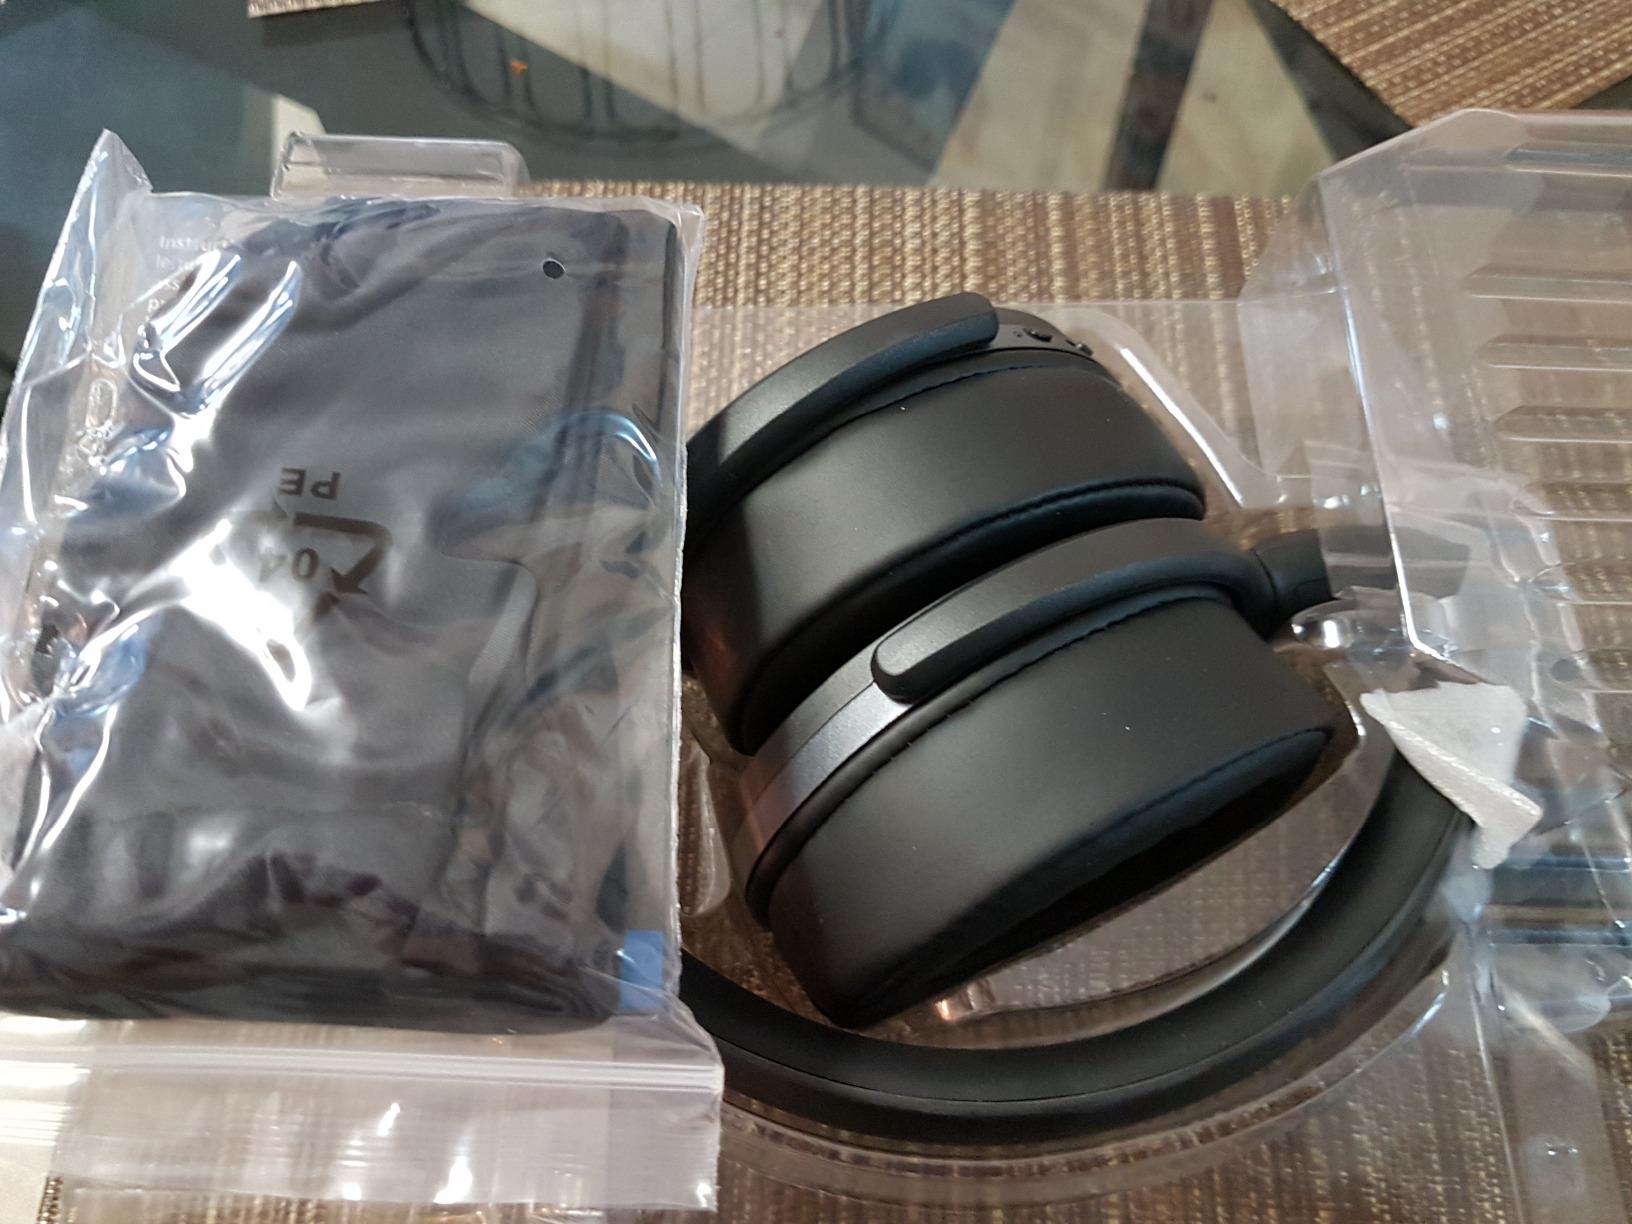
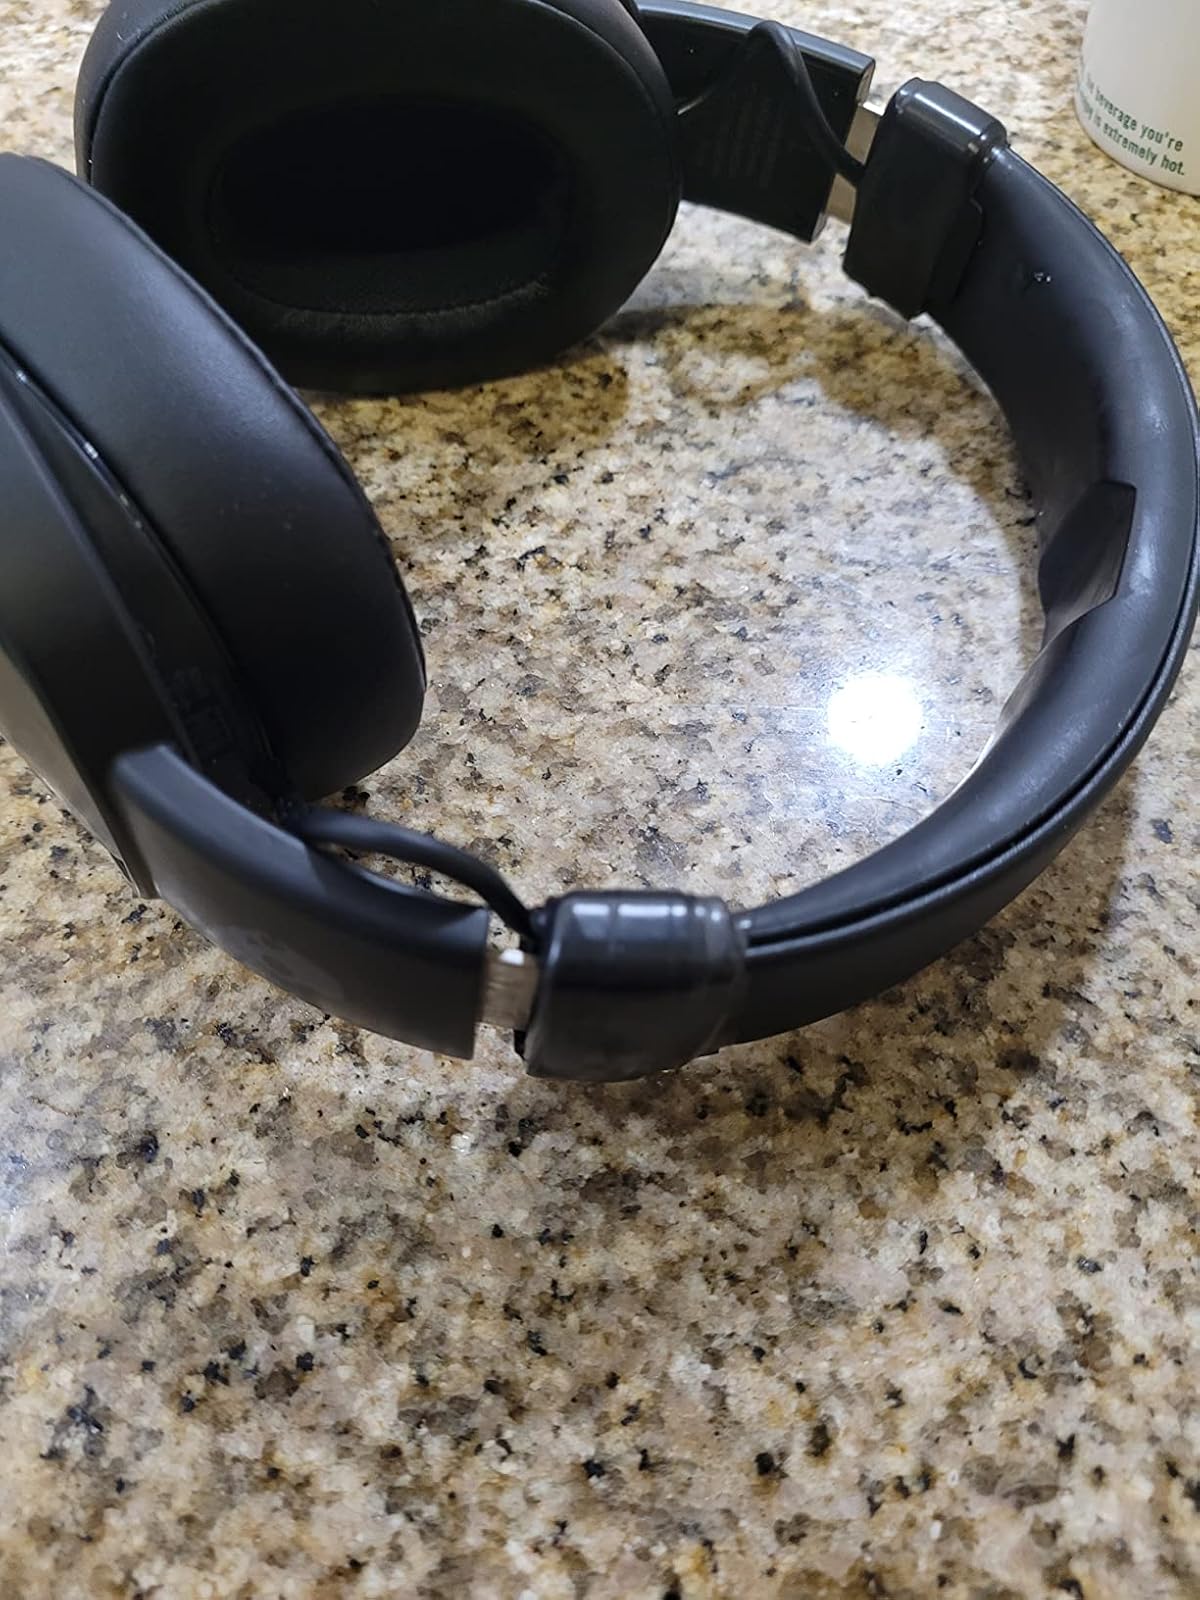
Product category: headphones
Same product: no